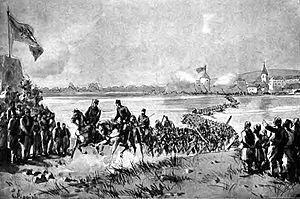
La campagne de Bosnie-Herzégovine est une campagne militaire menée par l'Autriche-Hongrie afin d'affirmer et renforcer son contrôle sur la Bosnie-Herzégovine. Elle se déroule du 29 juillet au 20 octobre 1878, période pendant laquelle l'armée austro-hongroise fait face à la résistance locale, épaulée — non officiellement — par les soldats de l'Empire ottoman, lesquels sont officiellement contraints de se retirer du vilayet des suites des termes du traité de Berlin qui mettait fin à la guerre russo-turque de 1877-1878.
L'administration austro-hongroise en Bosnie-Herzégovine désignée comme condominium de Bosnie-Herzégovine est le régime sous lequel sont placés les vilayets de Bosnie et d'Herzégovine sous occupation austro-hongroise, après leur rapide conquête lors des opérations menées par l'armée commune en 1879. Occupé en vertu des dispositions de l'article 25 du traité de Berlin de 1878, les vilayets sont administrés par le ministre des finances de la double monarchie. En 1908, les vilayets sont annexés par l'Autriche-Hongrie mais ne sont attribués ni à la Cisleithanie, ni au royaume de Hongrie. La montée des nationalismes fragilise ce système et à l'issue de la Première Guerre mondiale, le 29 octobre 1918, les territoires du condominium rejoignent l'État des Slovènes, Croates et Serbes, intégré au Royaume des Serbes, Croates et Slovènes le 1er décembre 1918.